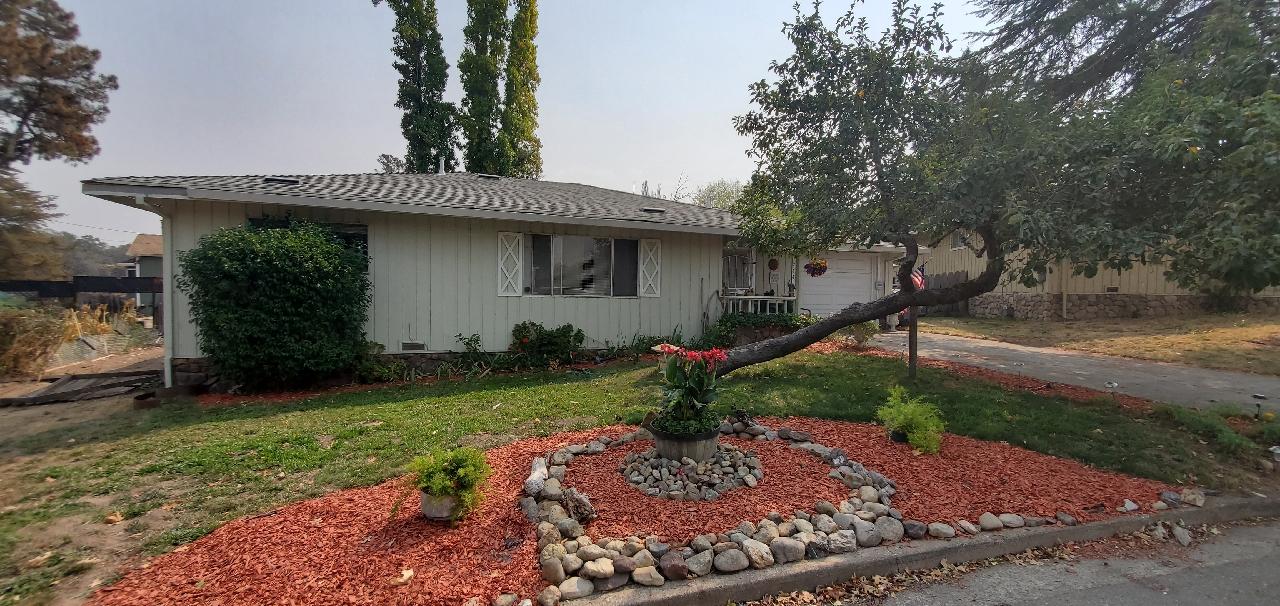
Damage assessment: affected